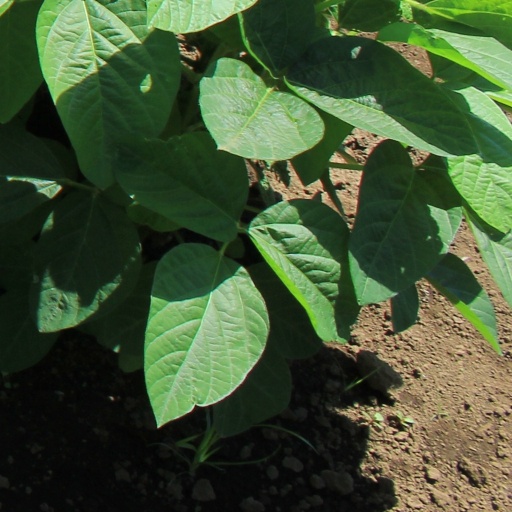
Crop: soybean